Bespoke

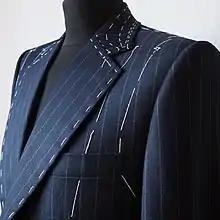
A bespoke tailoring "coat" (suit jacket) under construction

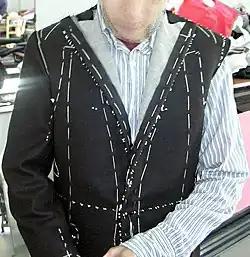
Fitting of a bespoke jacket

Bespoke describes anything commissioned to a particular specification, altered or tailored to the customs, tastes, or usage of an individual purchaser. In contemporary usage, "bespoke" has become a general marketing and branding concept implying exclusivity and limited runs.